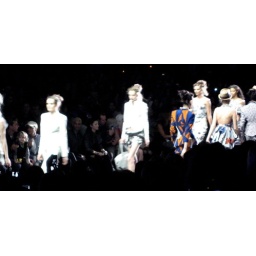
A dash of color in blue and orange